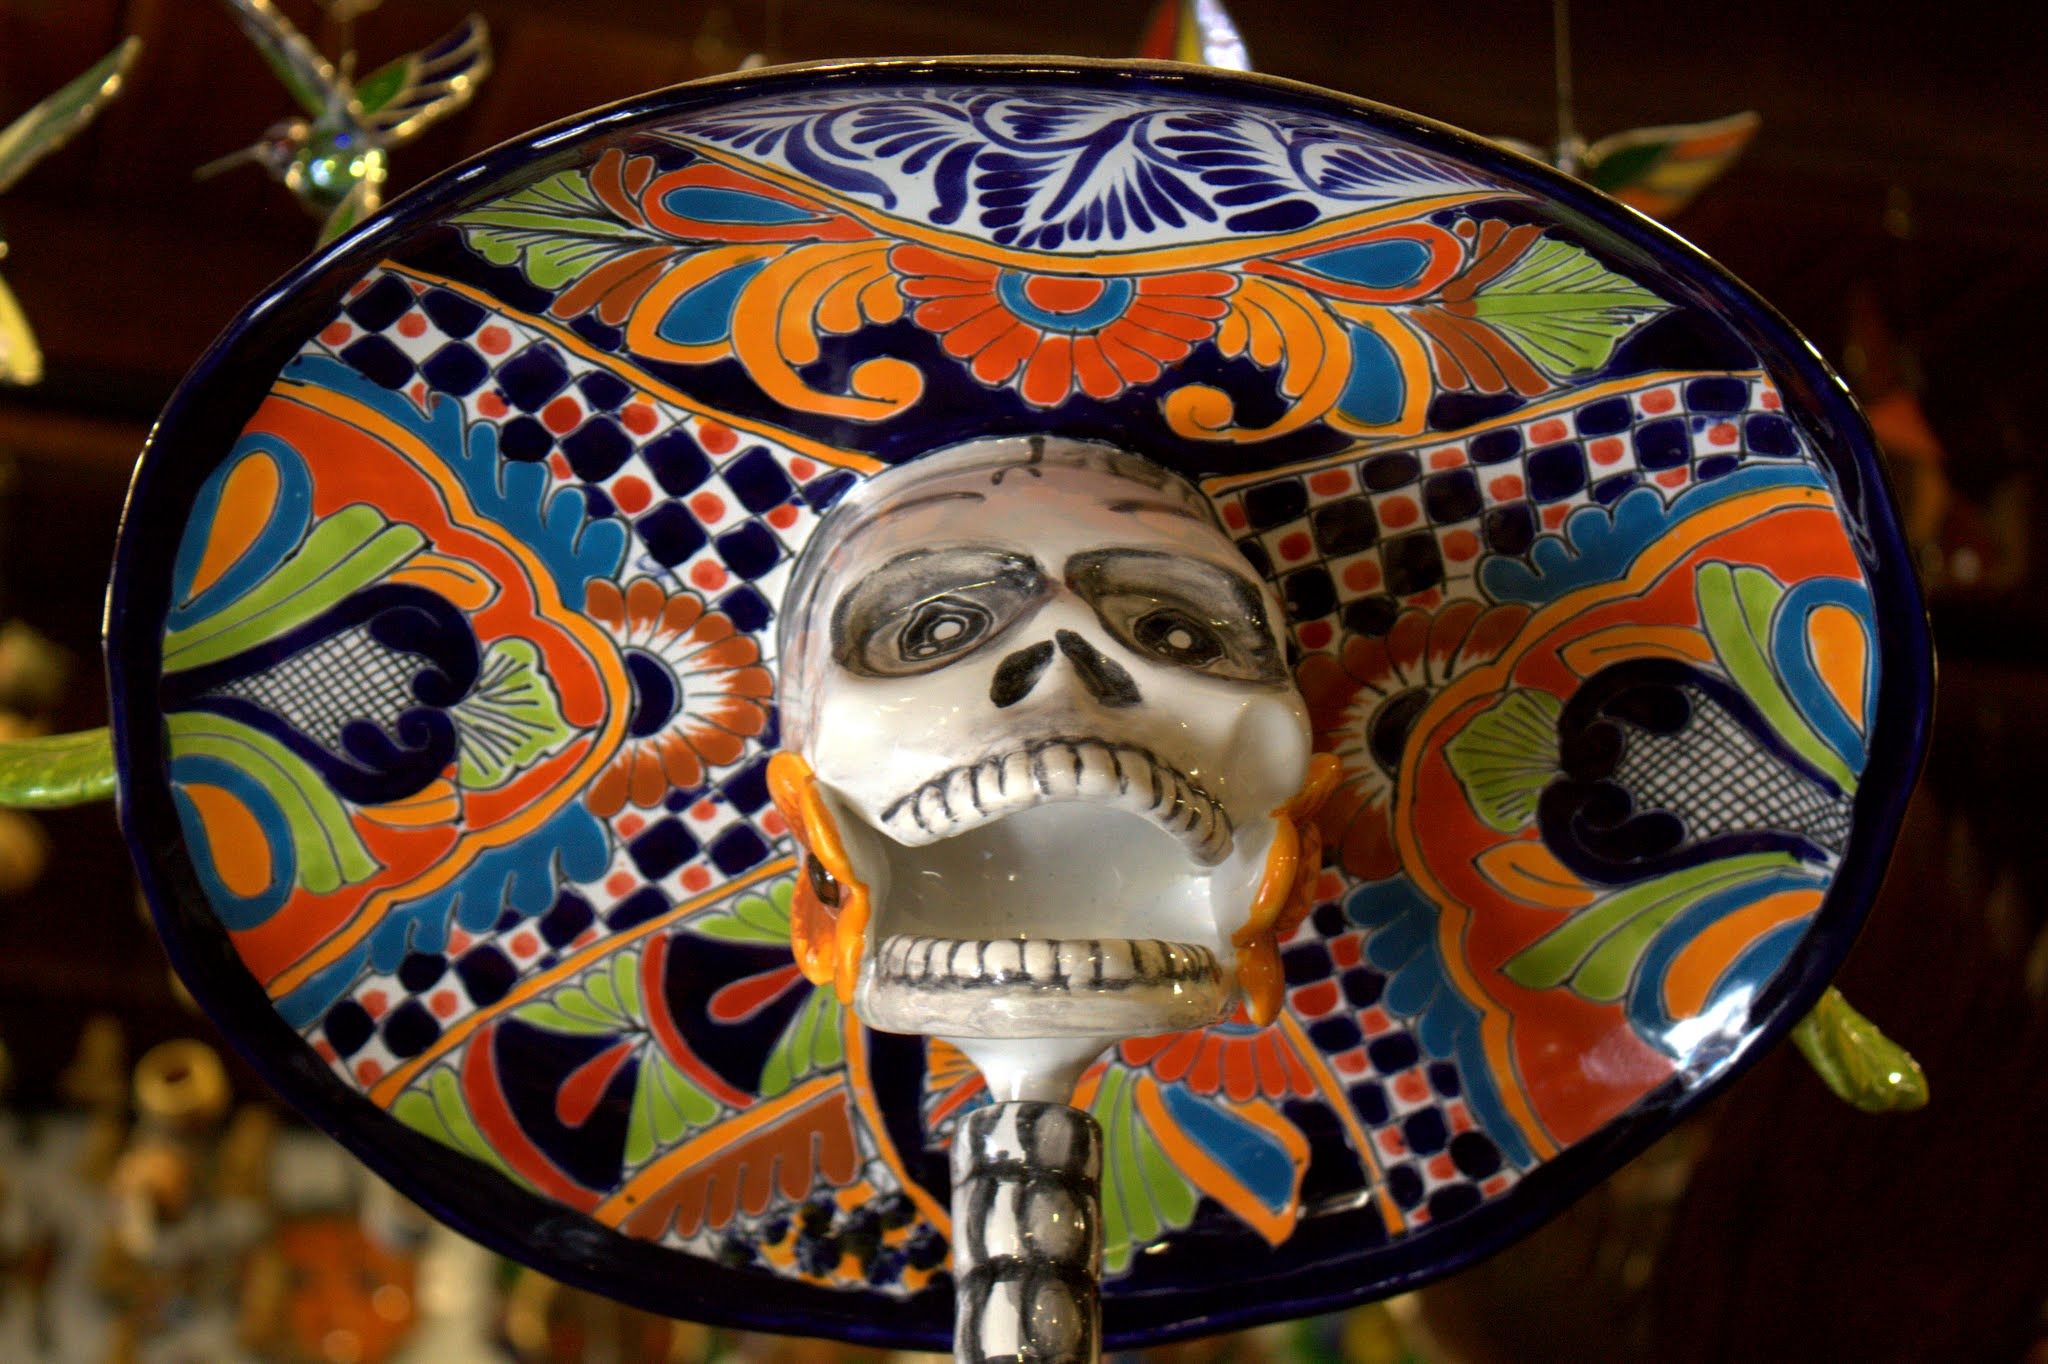
window, glass, carnival, color, hat, dead, death, skull, arizona, sculpture, art, mexico, sombrero, skeletons, mexican, day of the dead, el dia de los muertos